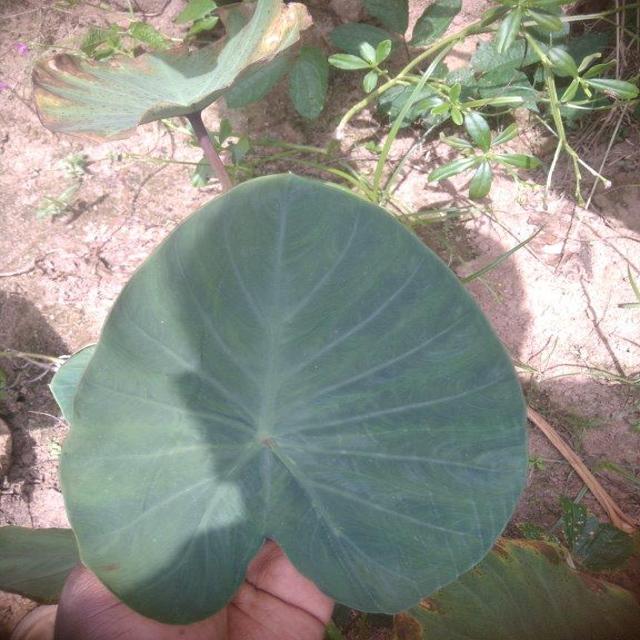
Label: Healthy